Turoń

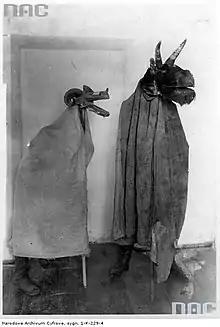
Turons, 1926

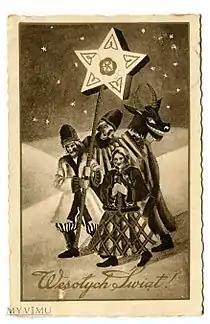

In Polish folklore, Turoń is a festive monstrosity in the form of a black, horned and shaggy animal with a flopping jaw. Its appearance can be noticed at folk events during the period after Christmas, yet most likely in times of Carnival and before Lent begins. The name is derived from the word "tur", meaning aurochs.